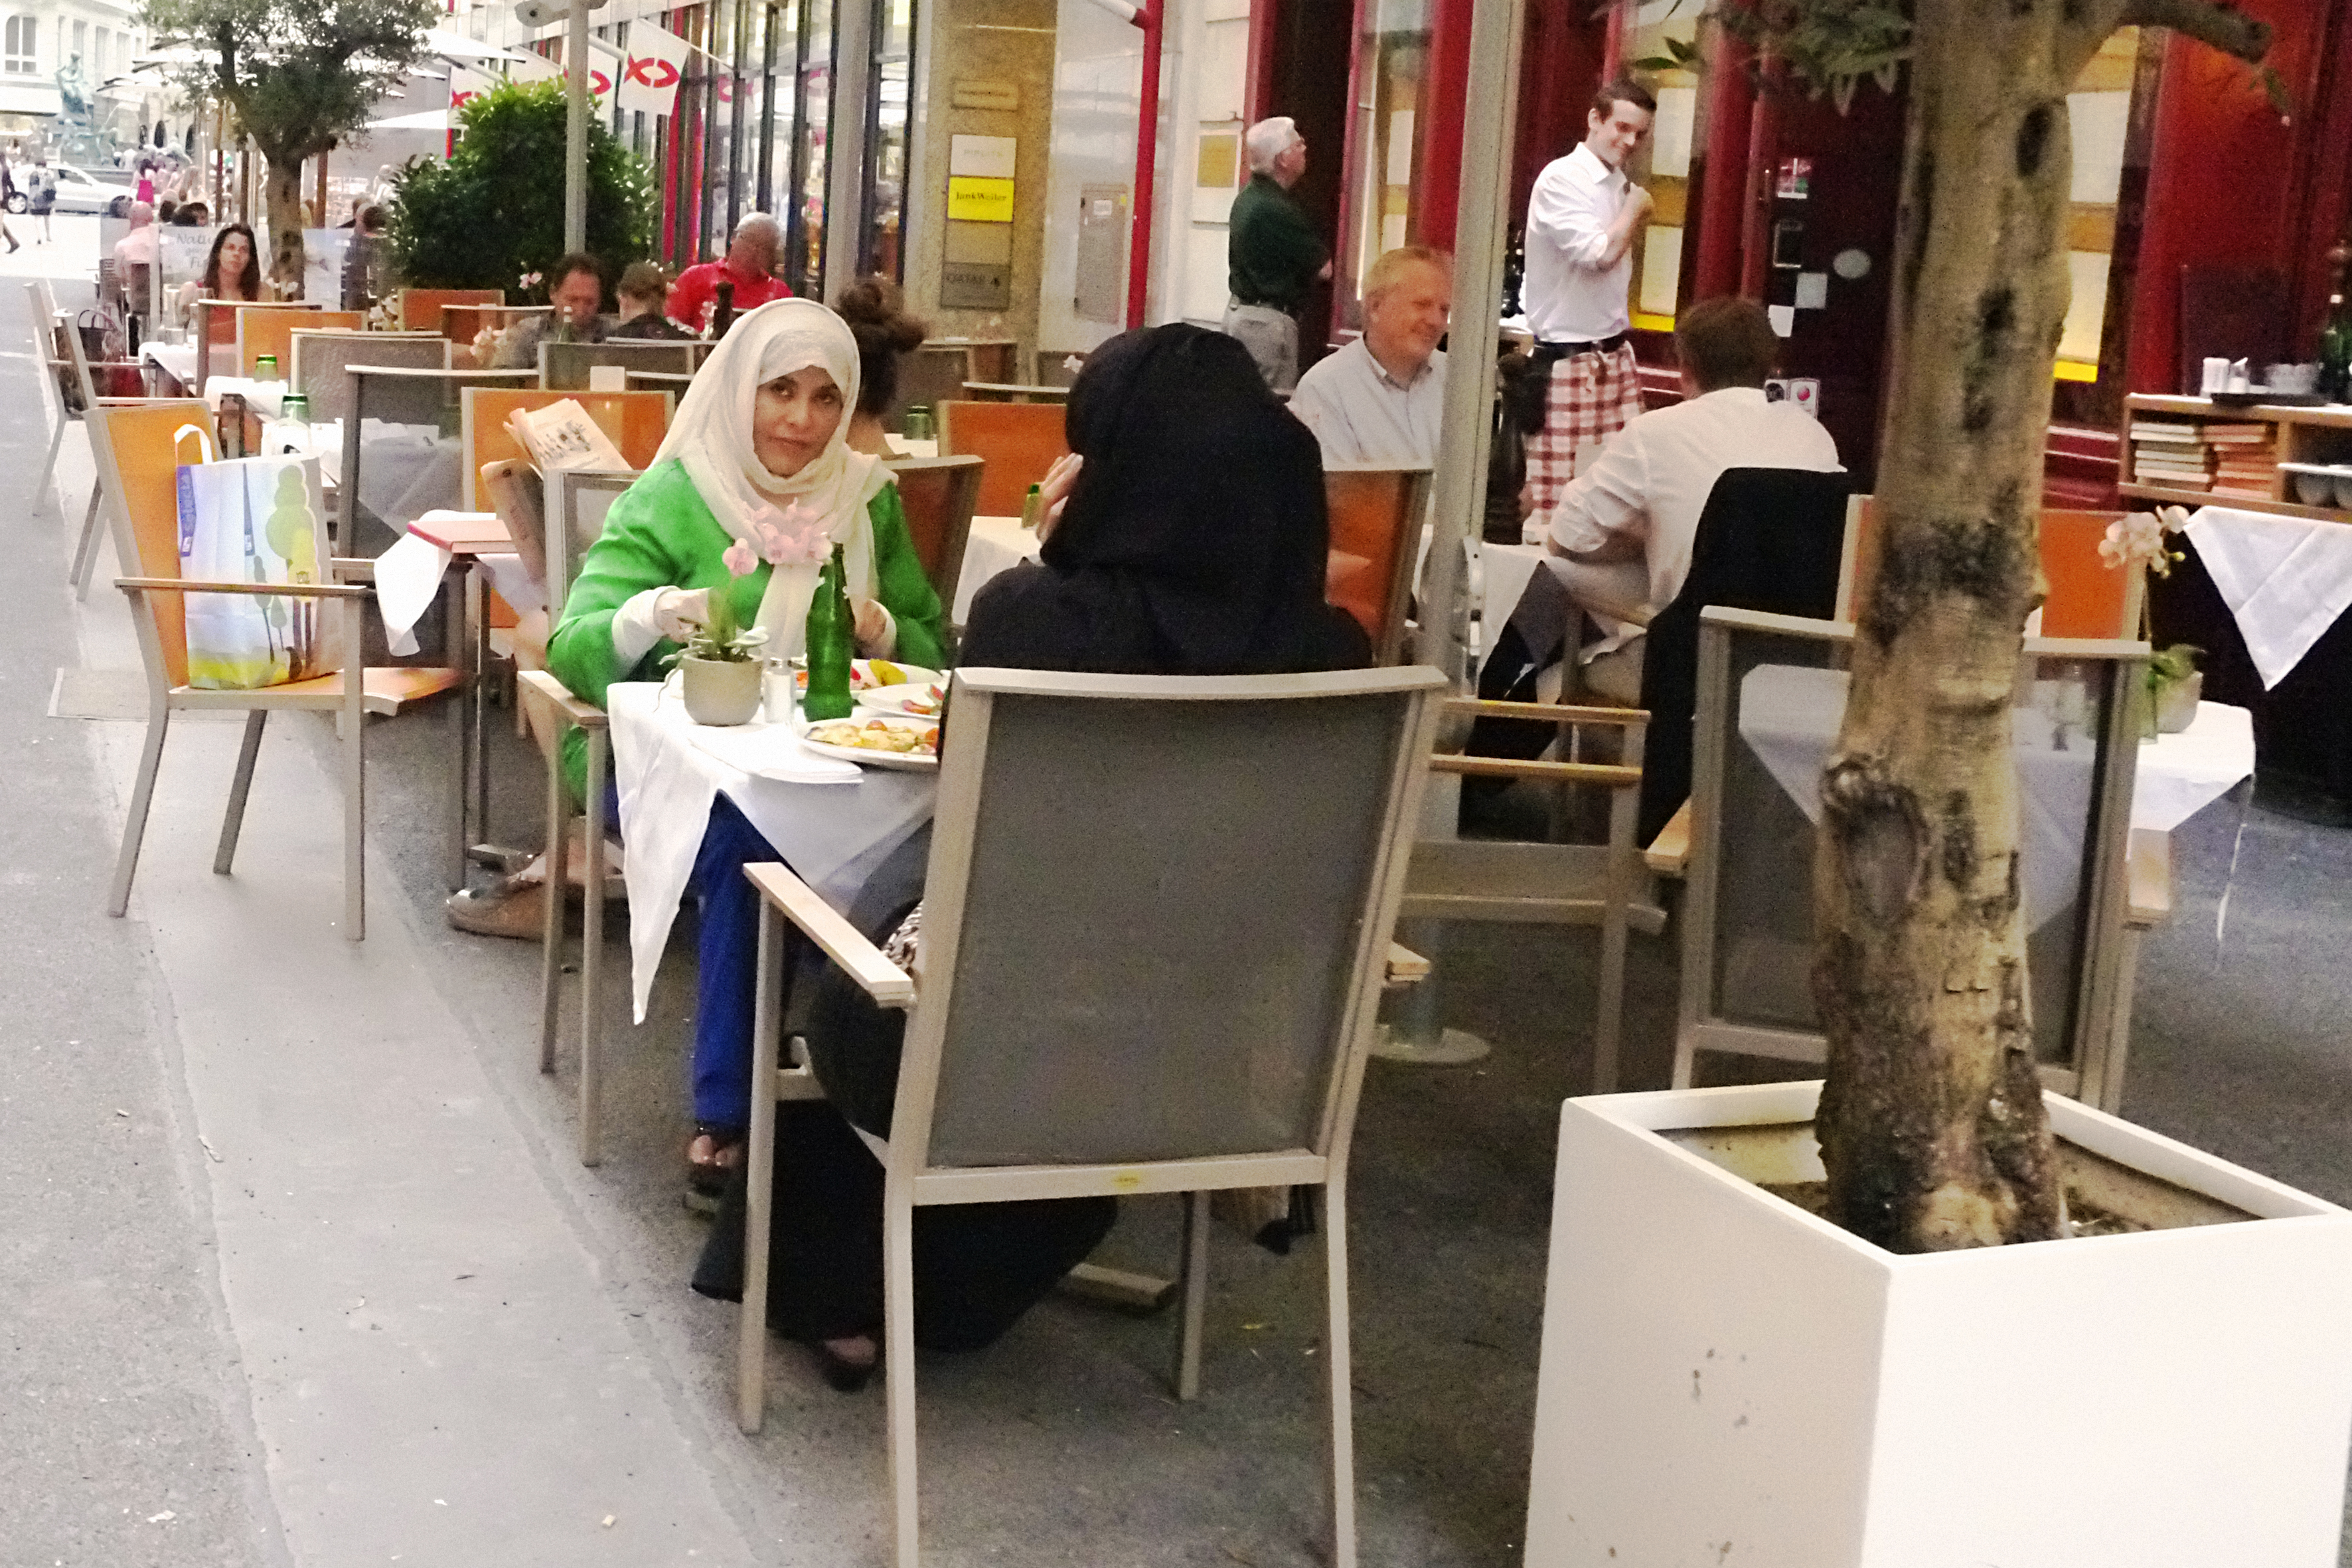
table, street, urban, fujifilm, furniture, vienna, x100, fuji, wien, finepixx100